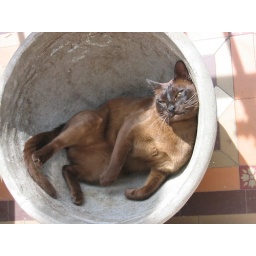
Birdy in the flower pot